Soil carbon

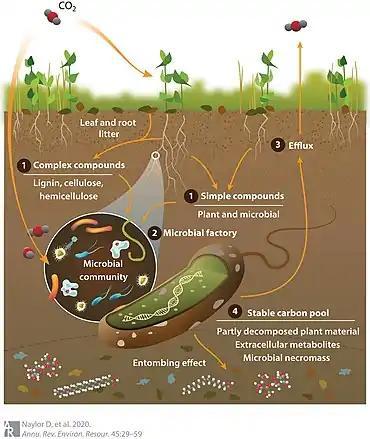
Carbon dioxide in the atmosphere is fixed by plants (or autotrophic microorganisms) and added to soil through processes such as (1) root exudation of low-molecular weight simple carbon compounds, or deposition of leaf and root litter leading to accumulation of complex plant polysaccharides. (2) Through these processes, carbon is made bioavailable to the microbial metabolic "factory" and subsequently is either (3) respired to the atmosphere or (4) enters the stable carbon pool as microbial necromass. The exact balance of carbon efflux versus persistence is a function of several factors, including aboveground plant community composition and root exudate profiles, environmental variables, and collective microbial phenotypes (i.e., the metaphenome).

Soil carbon distribution and accumulation arises from complex and dynamic processes influenced by biotic, abiotic, and anthropogenic factors. Although exact quantities are difficult to measure, soil carbon has been lost through land use changes, deforestation, and agricultural practices. While many environmental factors affect the total stored carbon in terrestrial ecosystems, in general, primary production and decomposition are the main drivers in balancing the total amount of stored carbon on land. Atmospheric CO is taken up by photosynthetic organisms and stored as organic matter in terrestrial ecosystems.